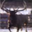
Label: deer